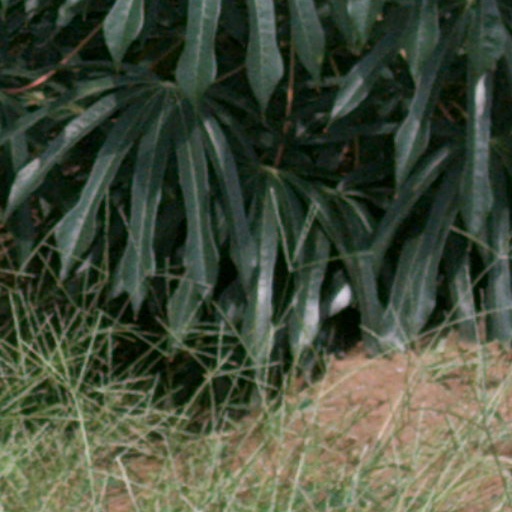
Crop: cassava